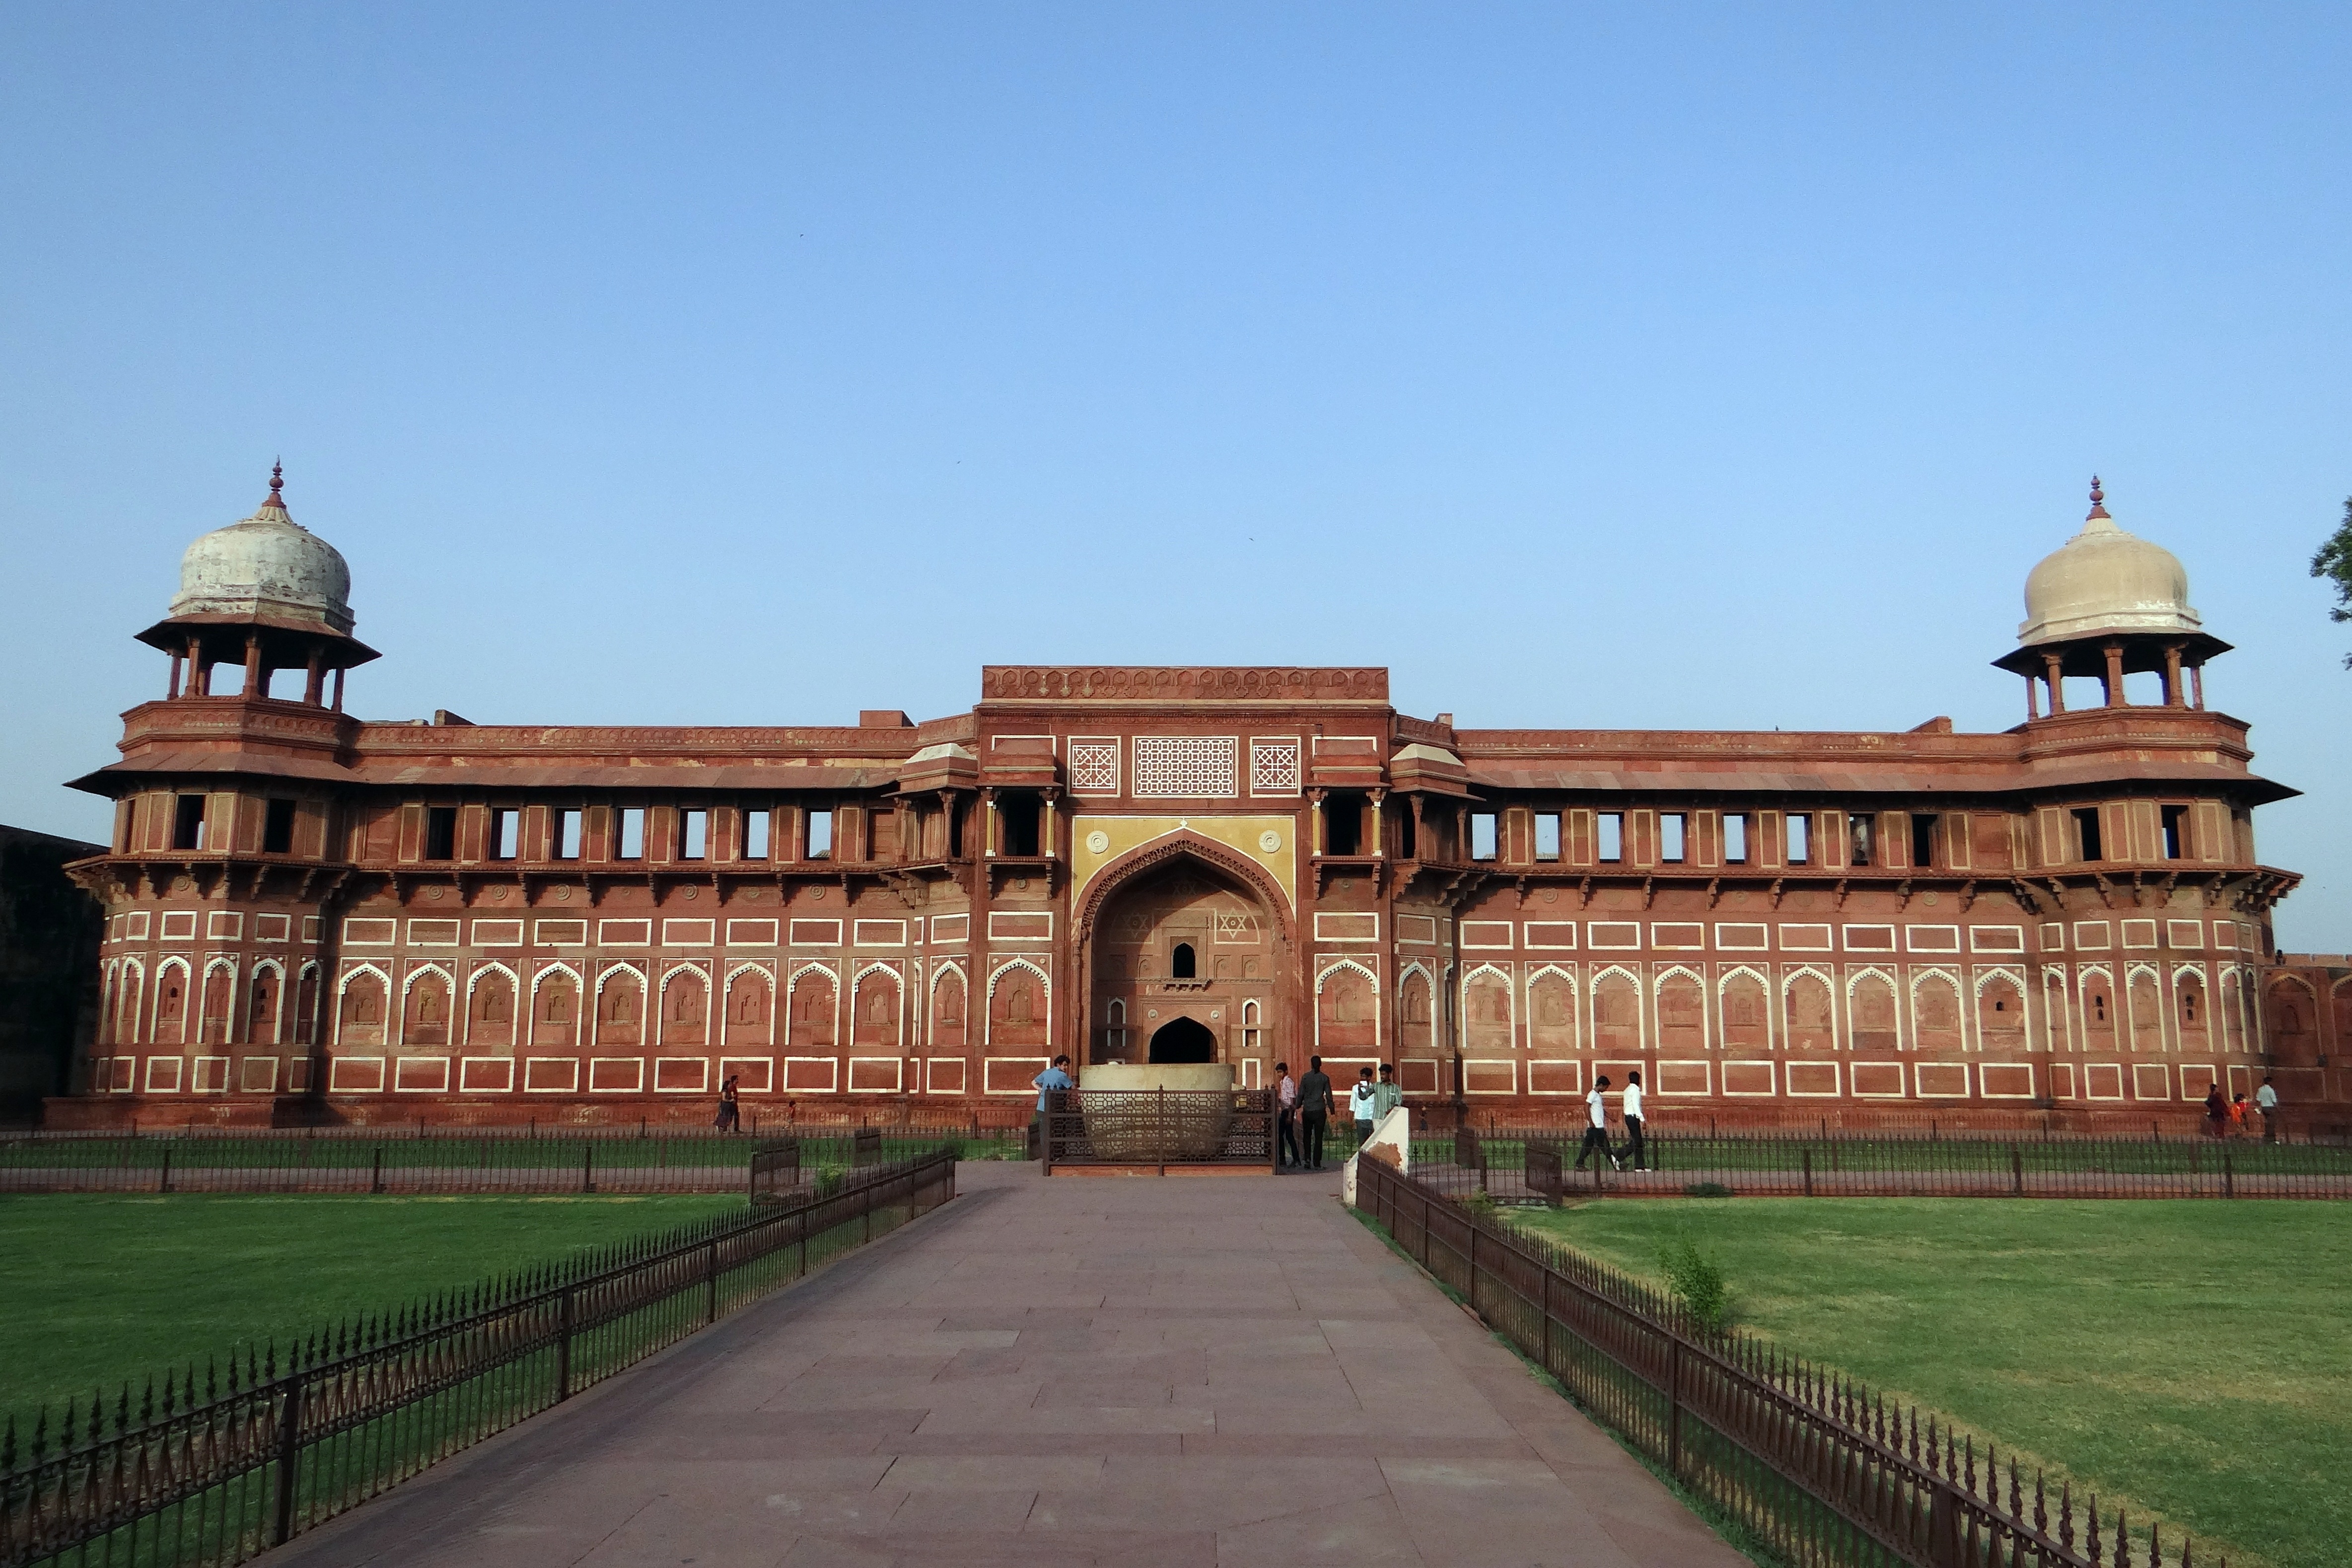
architecture, building, chateau, palace, landmark, fortification, tourism, place of worship, monastery, india, estate, agra, stately home, historic site, pink sandstone, ancient history, agra fort, jahangir mahal, moghuls, unesco heritage